Geology of the Lake District

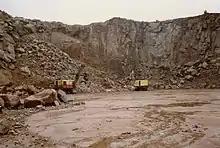
Shap Pink Quarry, pictured in 1989

The Skiddaw Group slates have mainly been used in buildings around its area of outcrop as rubble stone as the slates are of too low quality for use in roofing.